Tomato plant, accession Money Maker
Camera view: bottom (45 deg); turntable rotation: 60 degrees
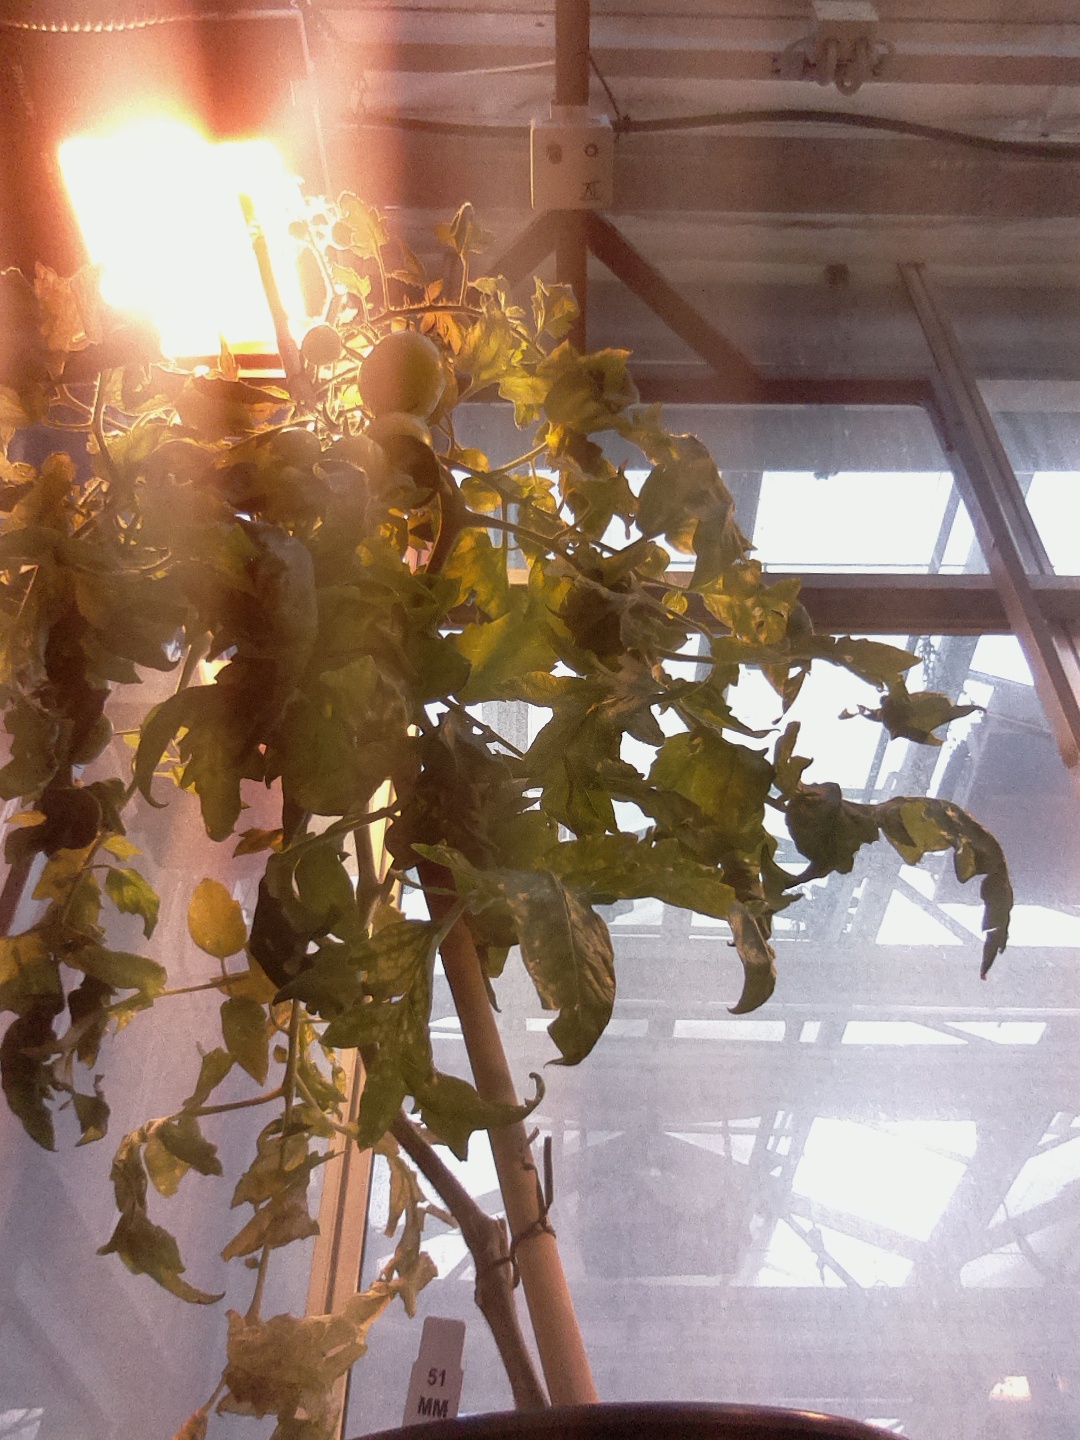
BBCH growth stage 78: 80% -90% of final fruit size